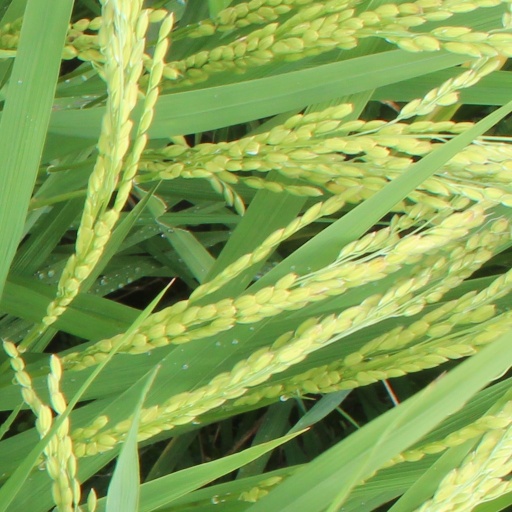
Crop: rice